Yacht Club Uruguayo

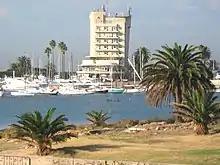
Yacht Club

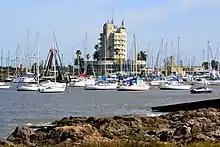
Yacht Club Uruguayo

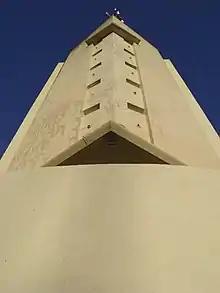
The front of the club's building resembling the bow of a boat

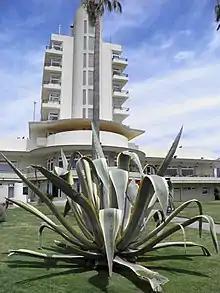
The back part of the building resembling the stern

The club started its international relations in 1909 with the arrival of sailors from the Yacht Club Argentino. Since then, the yacht club promotes international contacts with clubs around the world and encourages sailors to participate in worldwide sailing events such as world and regional sailing championships and Olympic games. The Yacht Club Uruguayo is the recognized national member for Uruguay of the International Sailing Federation.